Lyall Bay

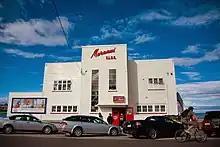
Maranui Surf Lifesaving building at Lyall Bay beach, home to the Maranui Cafe.

Lyall Bay is home to two surf lifesaving clubs: the Lyall Bay Surf Lifesaving Club and the Maranui Surf Lifesaving Club. Lyall Bay Surf and Lifesaving Club was formed in 1910 but after a dispute between members a group split off in October 1911 to form the Maranui club. In 2021 the Lyall Bay club opened a new clubhouse to replace the old one built in 1957. The new building has space for club activities and storage as well as toilets, changing rooms and outdoor showers and taps for public use. Maranui SLSC's building was built in 1930 to replace an earlier building. It has been altered over the years and in 2005 Maranui cafe opened on the top floor. The building was destroyed by fire in August 2006, and then rebuilt. Volunteers from the Lyall Bay club patrol the beach during summer months and Maranui club members patrol Oriental Bay. Members of both clubs compete nationally in various surf sports, which are sometimes held at Lyall Bay.